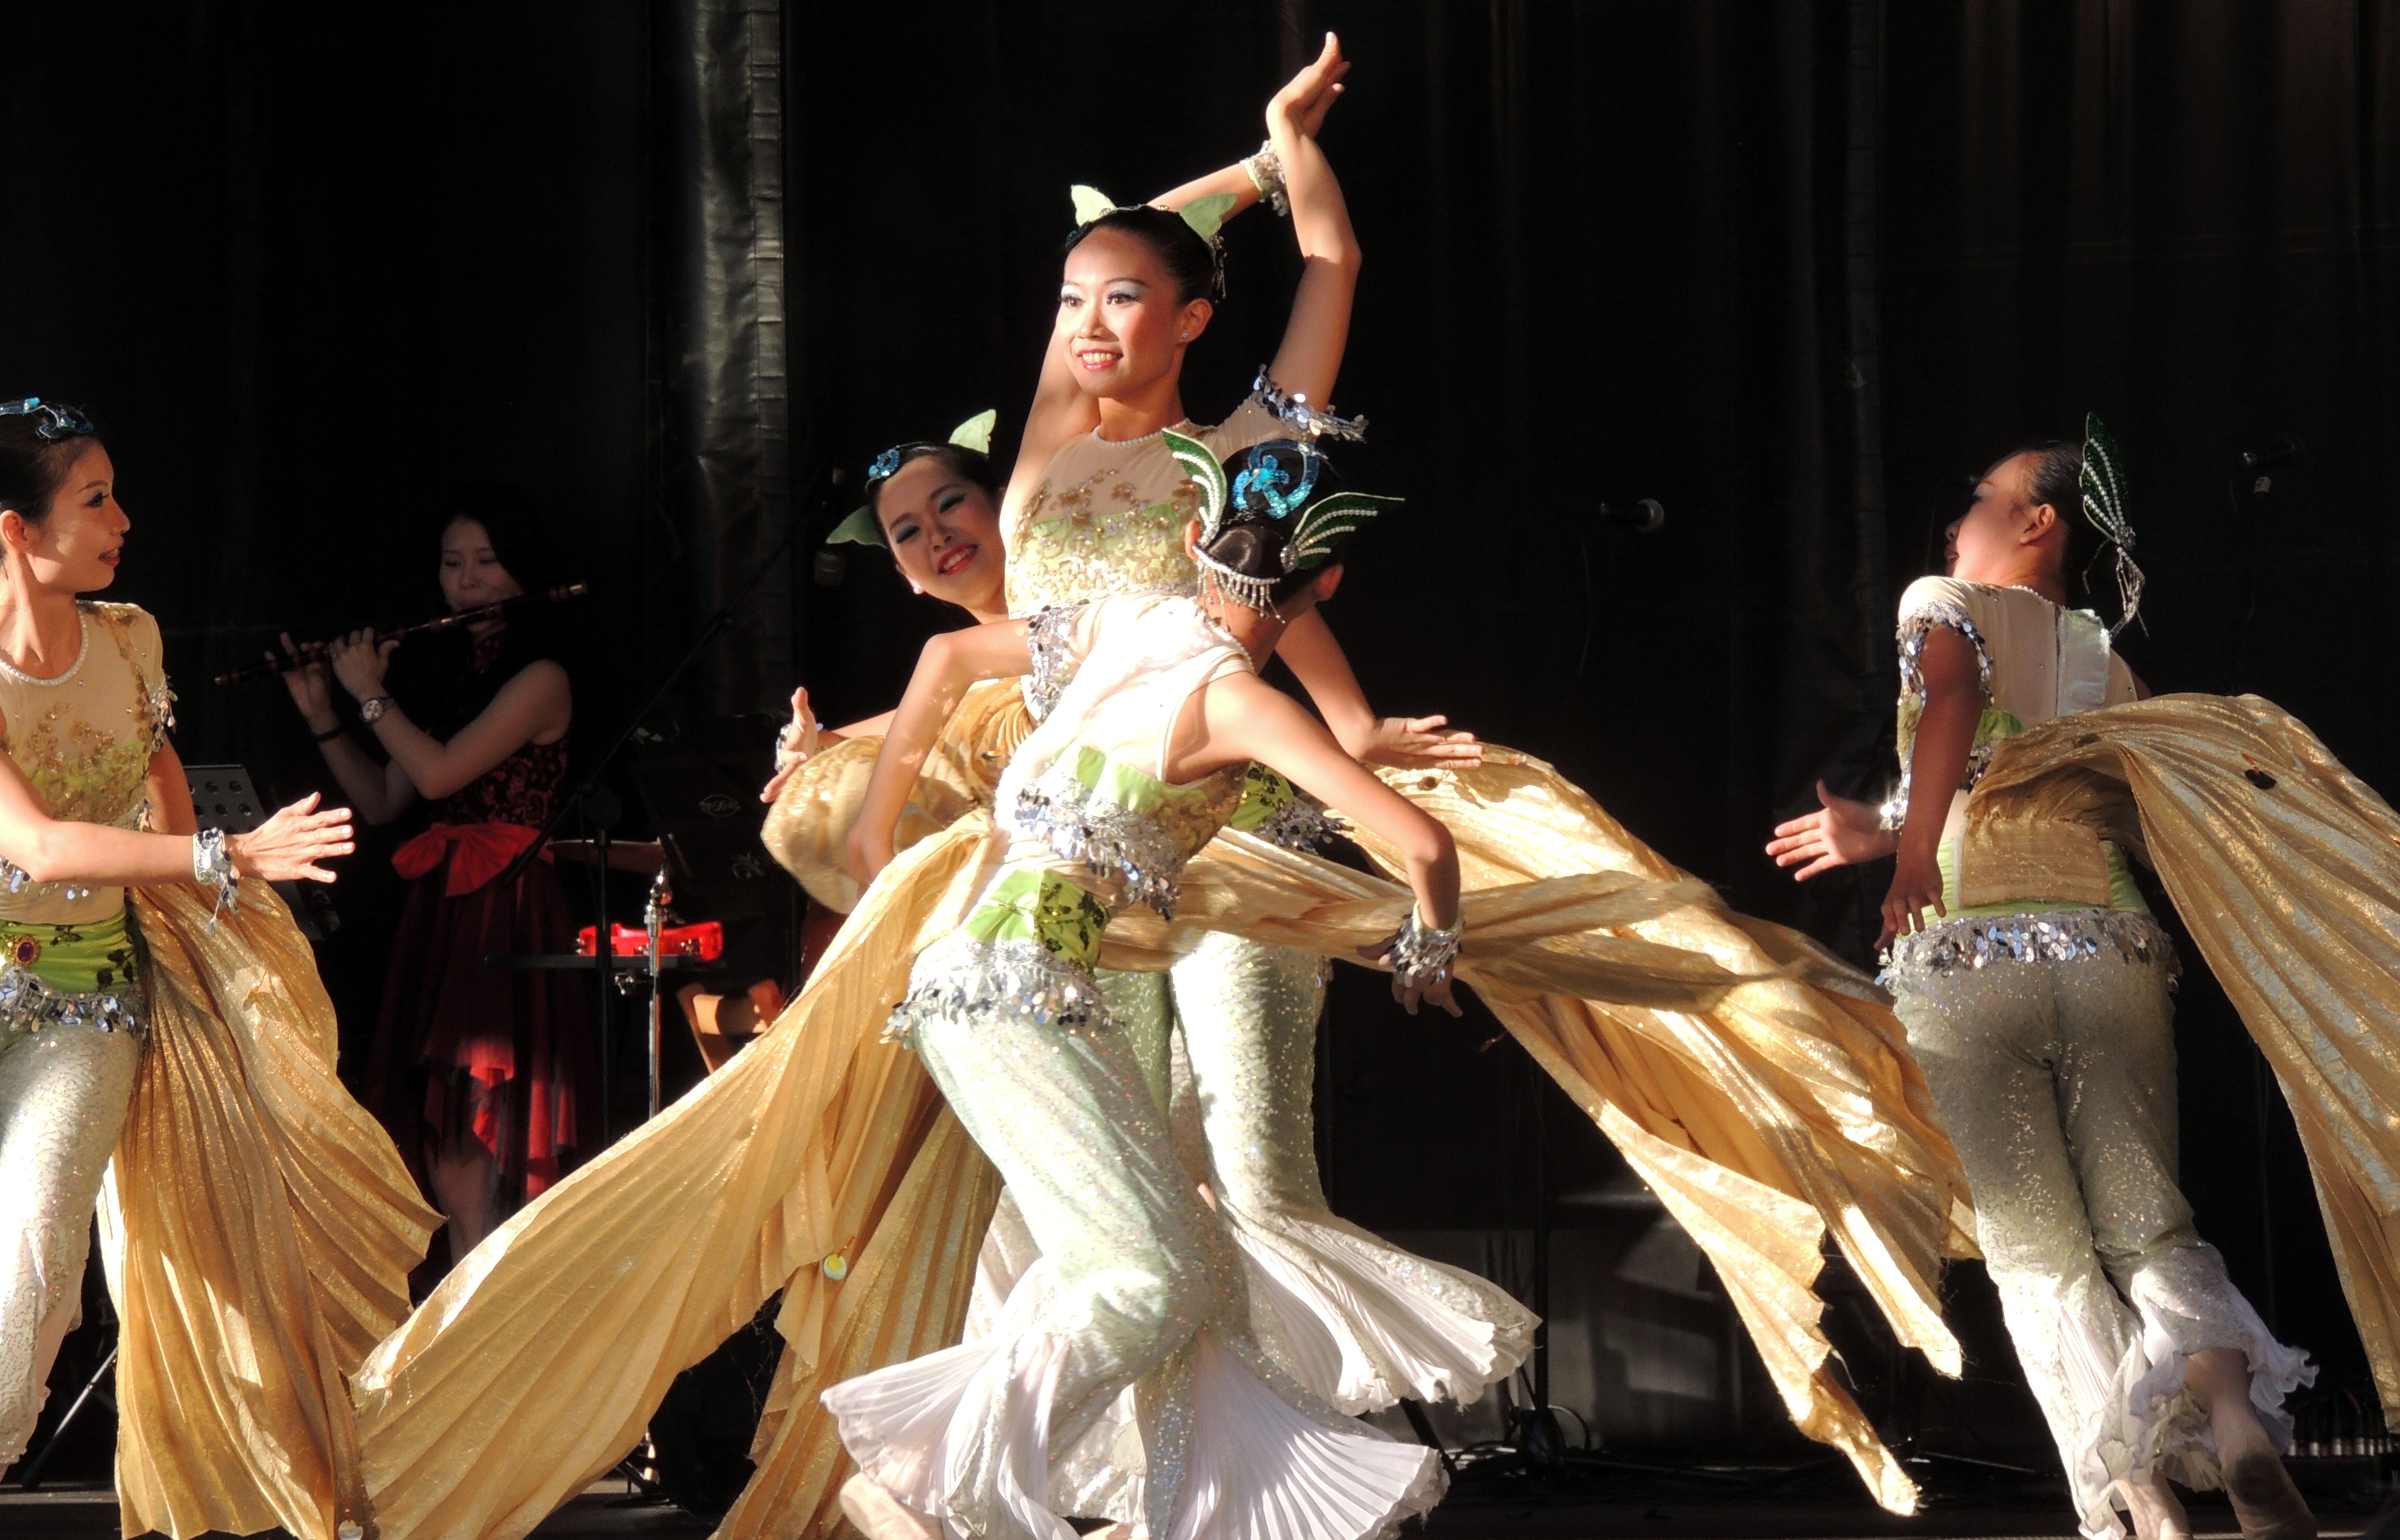
dance, performance art, sports, event, entertainment, performing arts, musical theatre, modern dance